Belfast Banking Company

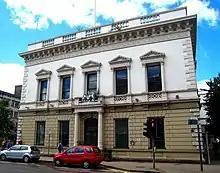
The Assembly Rooms, Belfast which housed a branch of the bank from 1845.

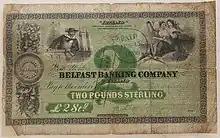
£ 2 note of the New York Branch, printed by the American Banknote Co.

The Belfast Banking Company was a bank in Northern Ireland. It was established in 1827 by a merger of Batt's (also known as The Belfast Bank) and Tennant's (The Commercial Bank). The Belfast Banking Company operated primarily in Ulster and following the formation of the Irish Free State sold its branches there to the Royal Bank of Ireland. The Belfast Banking Company was acquired by the London City and Midland Bank in 1917 and in 1970 was merged with Northern Bank, which had also been acquired by the Midland.